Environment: real
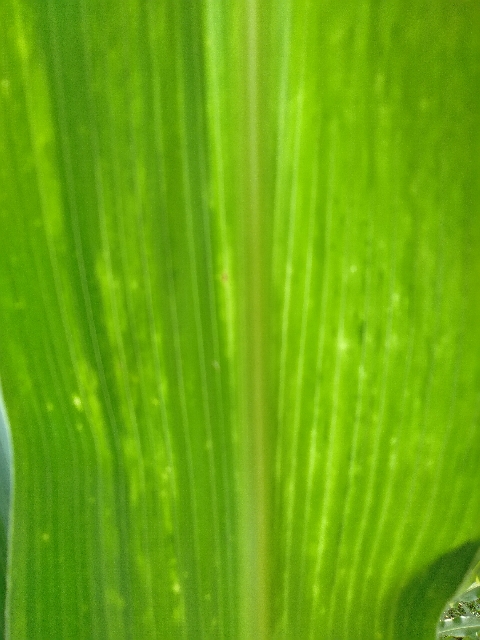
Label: lethal_necrosis